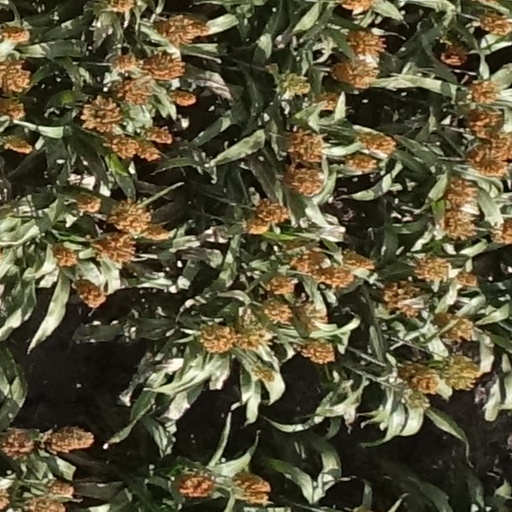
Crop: sorghum